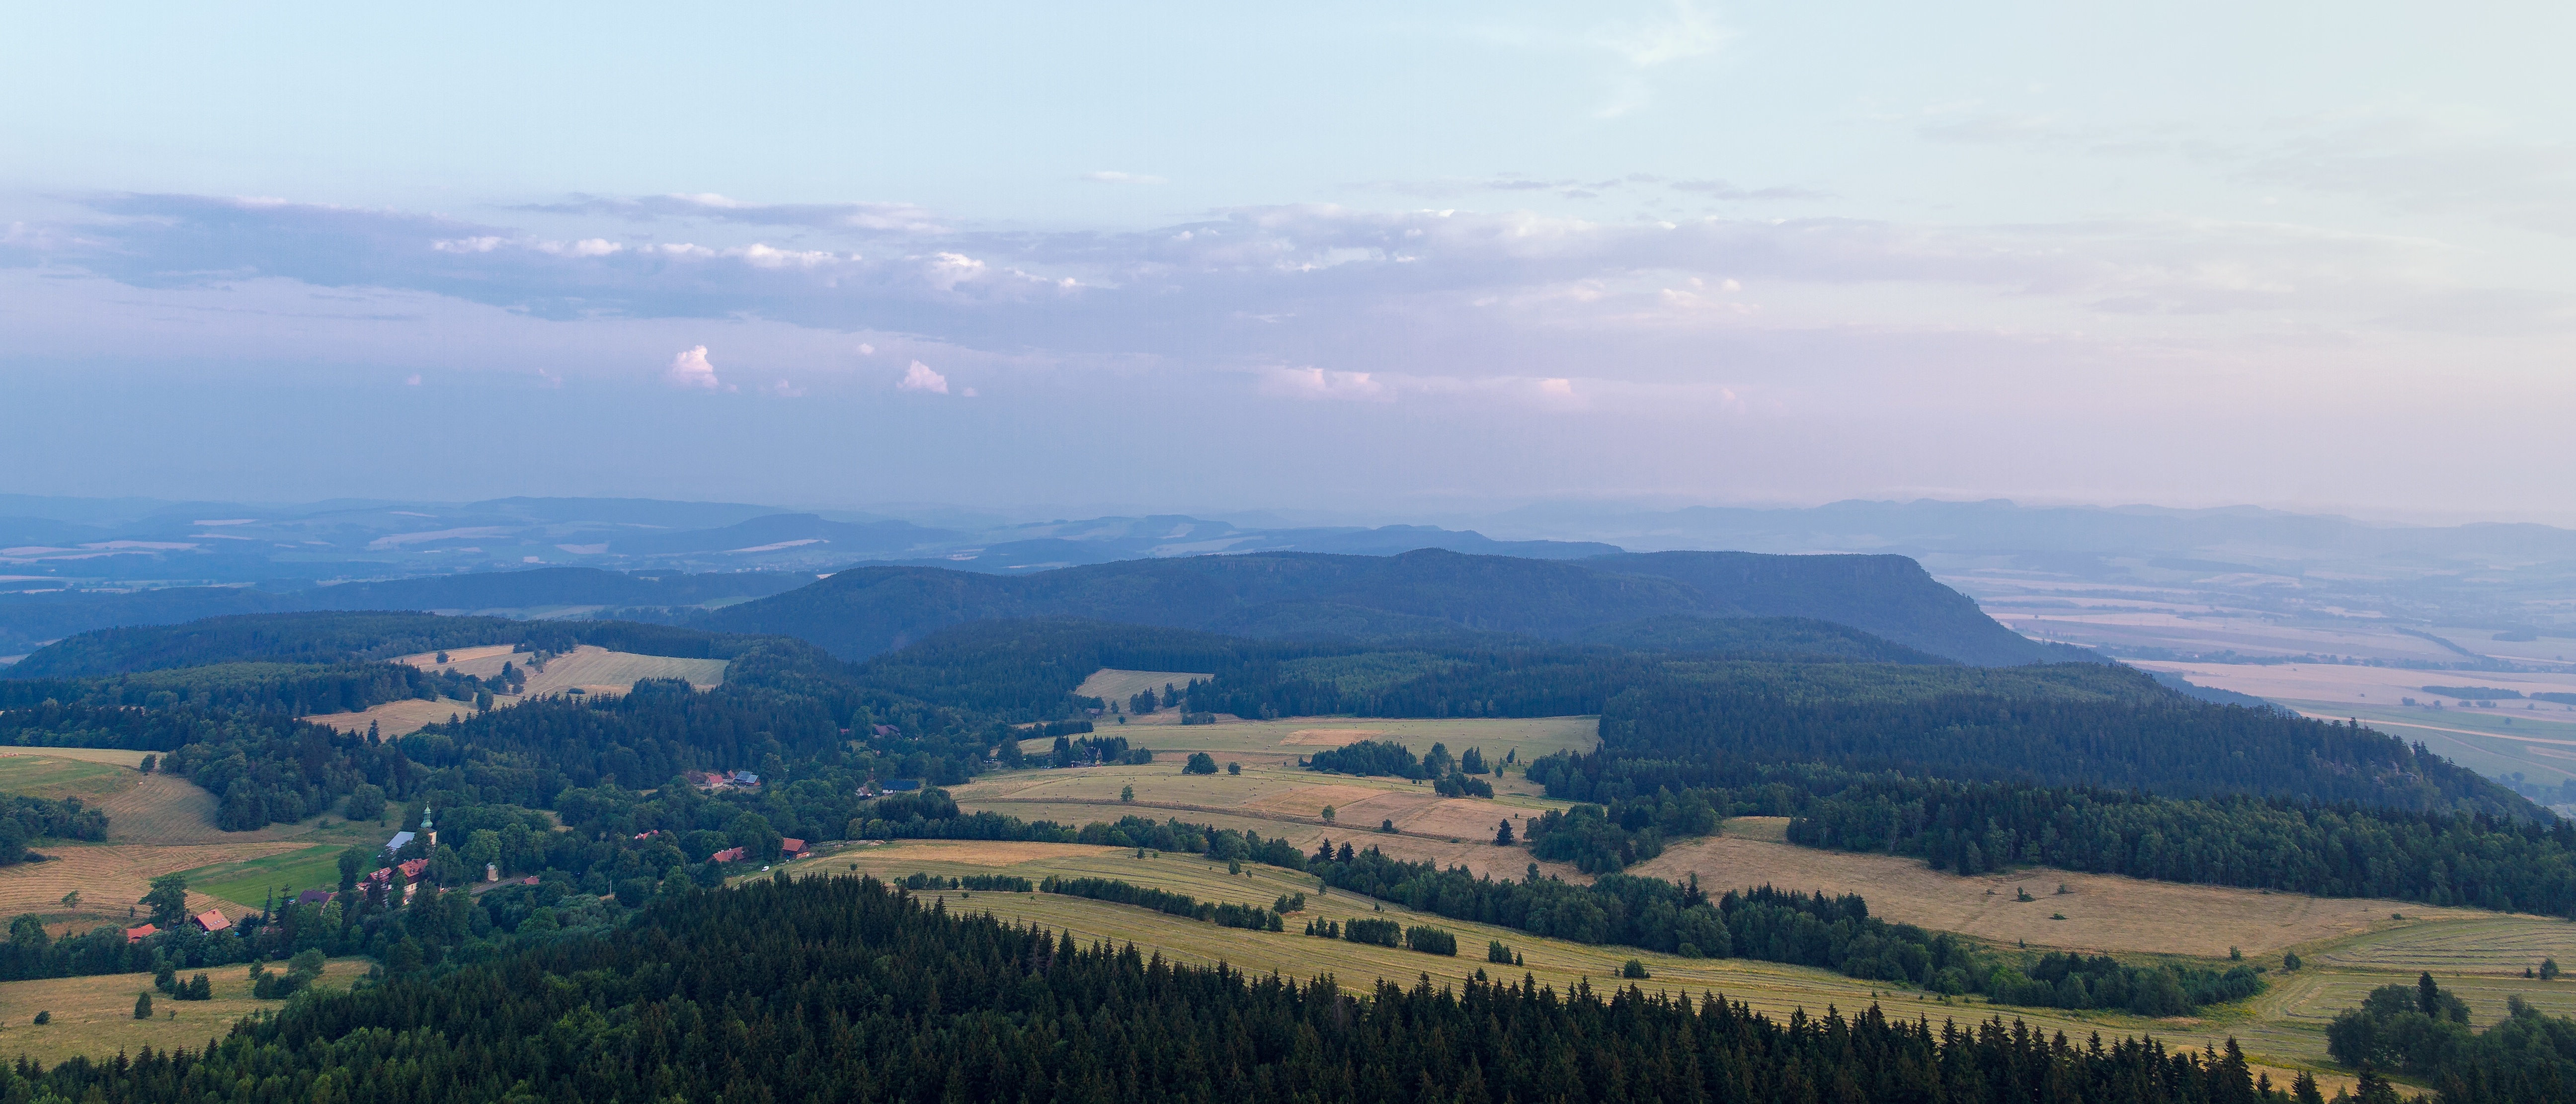
mountain, photography, meadow, hill, mountain range, panorama, ridge, plain, plateau, aerial photography, geographical feature, atmospheric phenomenon, mountainous landforms